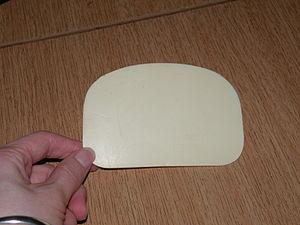
corne de cuisine.
Une corne est un ustensile de cuisine en forme de demi-lune semi-souple en corne ou maintenant en plastique de 15 à 20 cm de diamètre, servant à racler les plats et plans de travail. Il est également utilisé pour couper des portions de pâte. Cet ustensile est très utilisé en boulangerie et en pâtisserie. On peut la fabriquer soi-même en la découpant dans un couvercle flexible de seau.
Corne peut désigner :